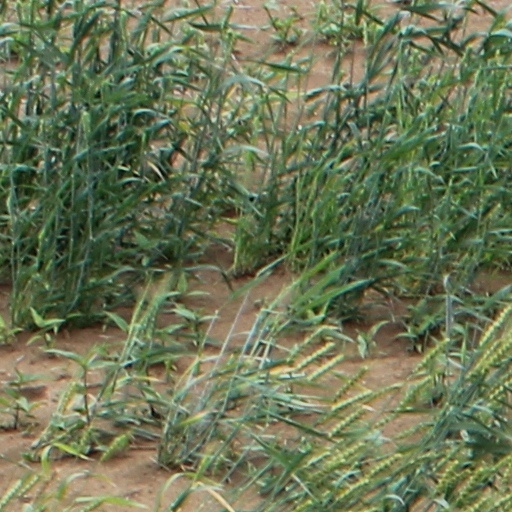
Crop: wheat